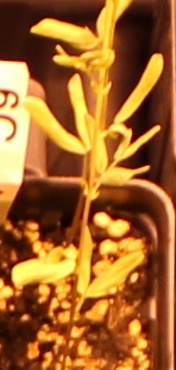
Label: Lentil